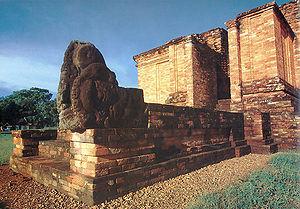
Malayu, ou Melayu, est le nom d'un ancien royaume de la côte est de l'île de Sumatra en Indonésie. Son territoire correspondait en gros à l'actuelle province de Jambi.
Cet article recense les sites inscrits au patrimoine mondial en Indonésie.
Muaro Jambi ou Muara Jambi est le plus vaste complexe connu de temples bouddhistes de Sumatra, s'étendant sur 2000 hectares. Il est situé dans les environs du village du même nom, à 25 km en aval de la ville de Jambi sur le fleuve Batang Hari.
Jambi est une province d'Indonésie située sur la côte est de l'île de Sumatra. Sa superficie est de 53 435 km², et sa population de 2 674 000 d'habitants en 2005. Sa capitale s'appelle également Jambi.